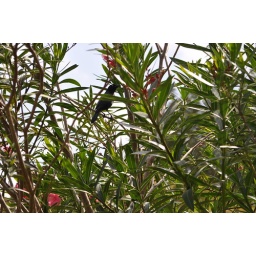
oh little black bird sitting in a tree...